Swedish cuisine

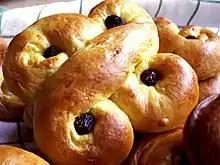
Saffron bun, also called St. Lucia bun ("lussebulle")

During the winter holidays, traditional candy and pastries include: